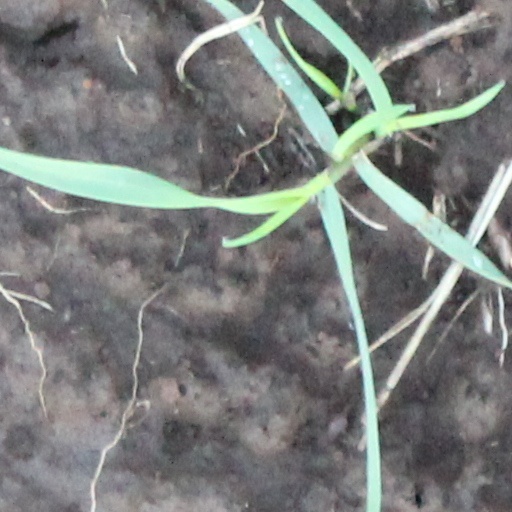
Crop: wheat